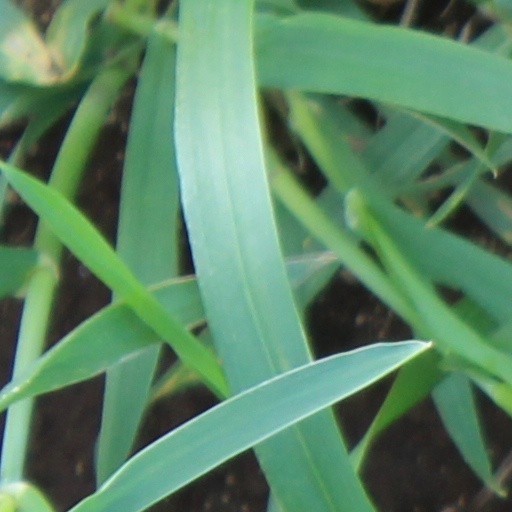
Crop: wheat